Teddy Morgan

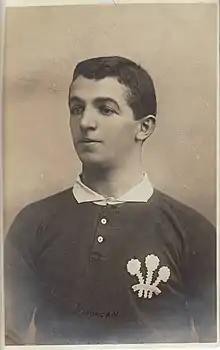
Morgan in Wales jersey (c 1905)

Edward Morgan (22 May 1880 – 1 September 1949) was a Welsh international rugby union player. He was a member of the victorious Wales team who beat the 1905 touring All Blacks in the famous "Match of the Century" and is remembered for scoring the game's winning try. He played club rugby for London Welsh and Swansea.